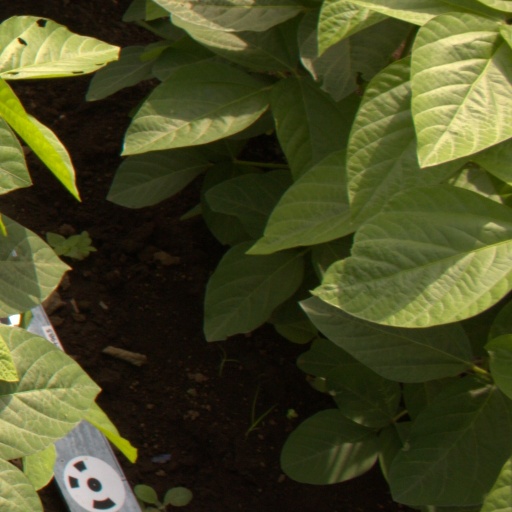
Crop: soybean